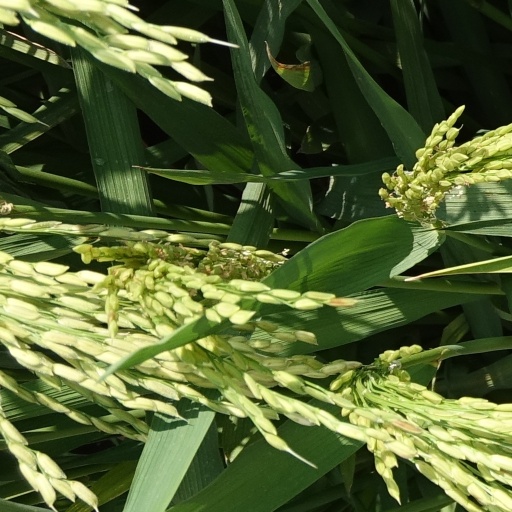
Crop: rice